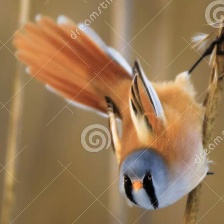
Species: BEARDED REEDLING
Scientific name: PANURUS BIARMICUS